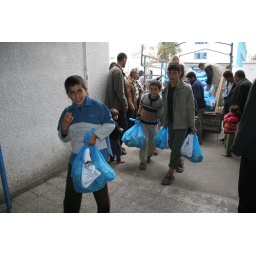
IR distributing food to displaced person in boys school in gaza palestine (33)